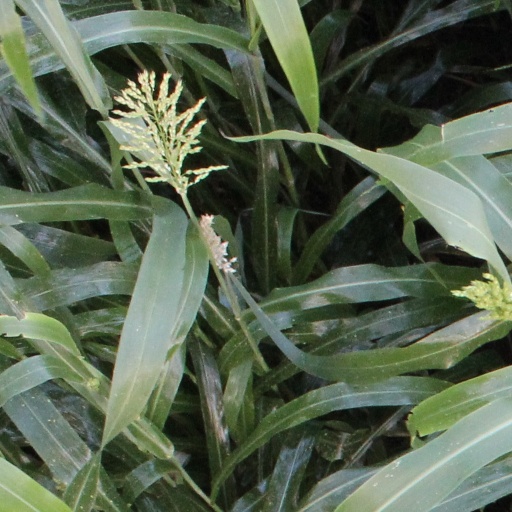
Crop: sorghum